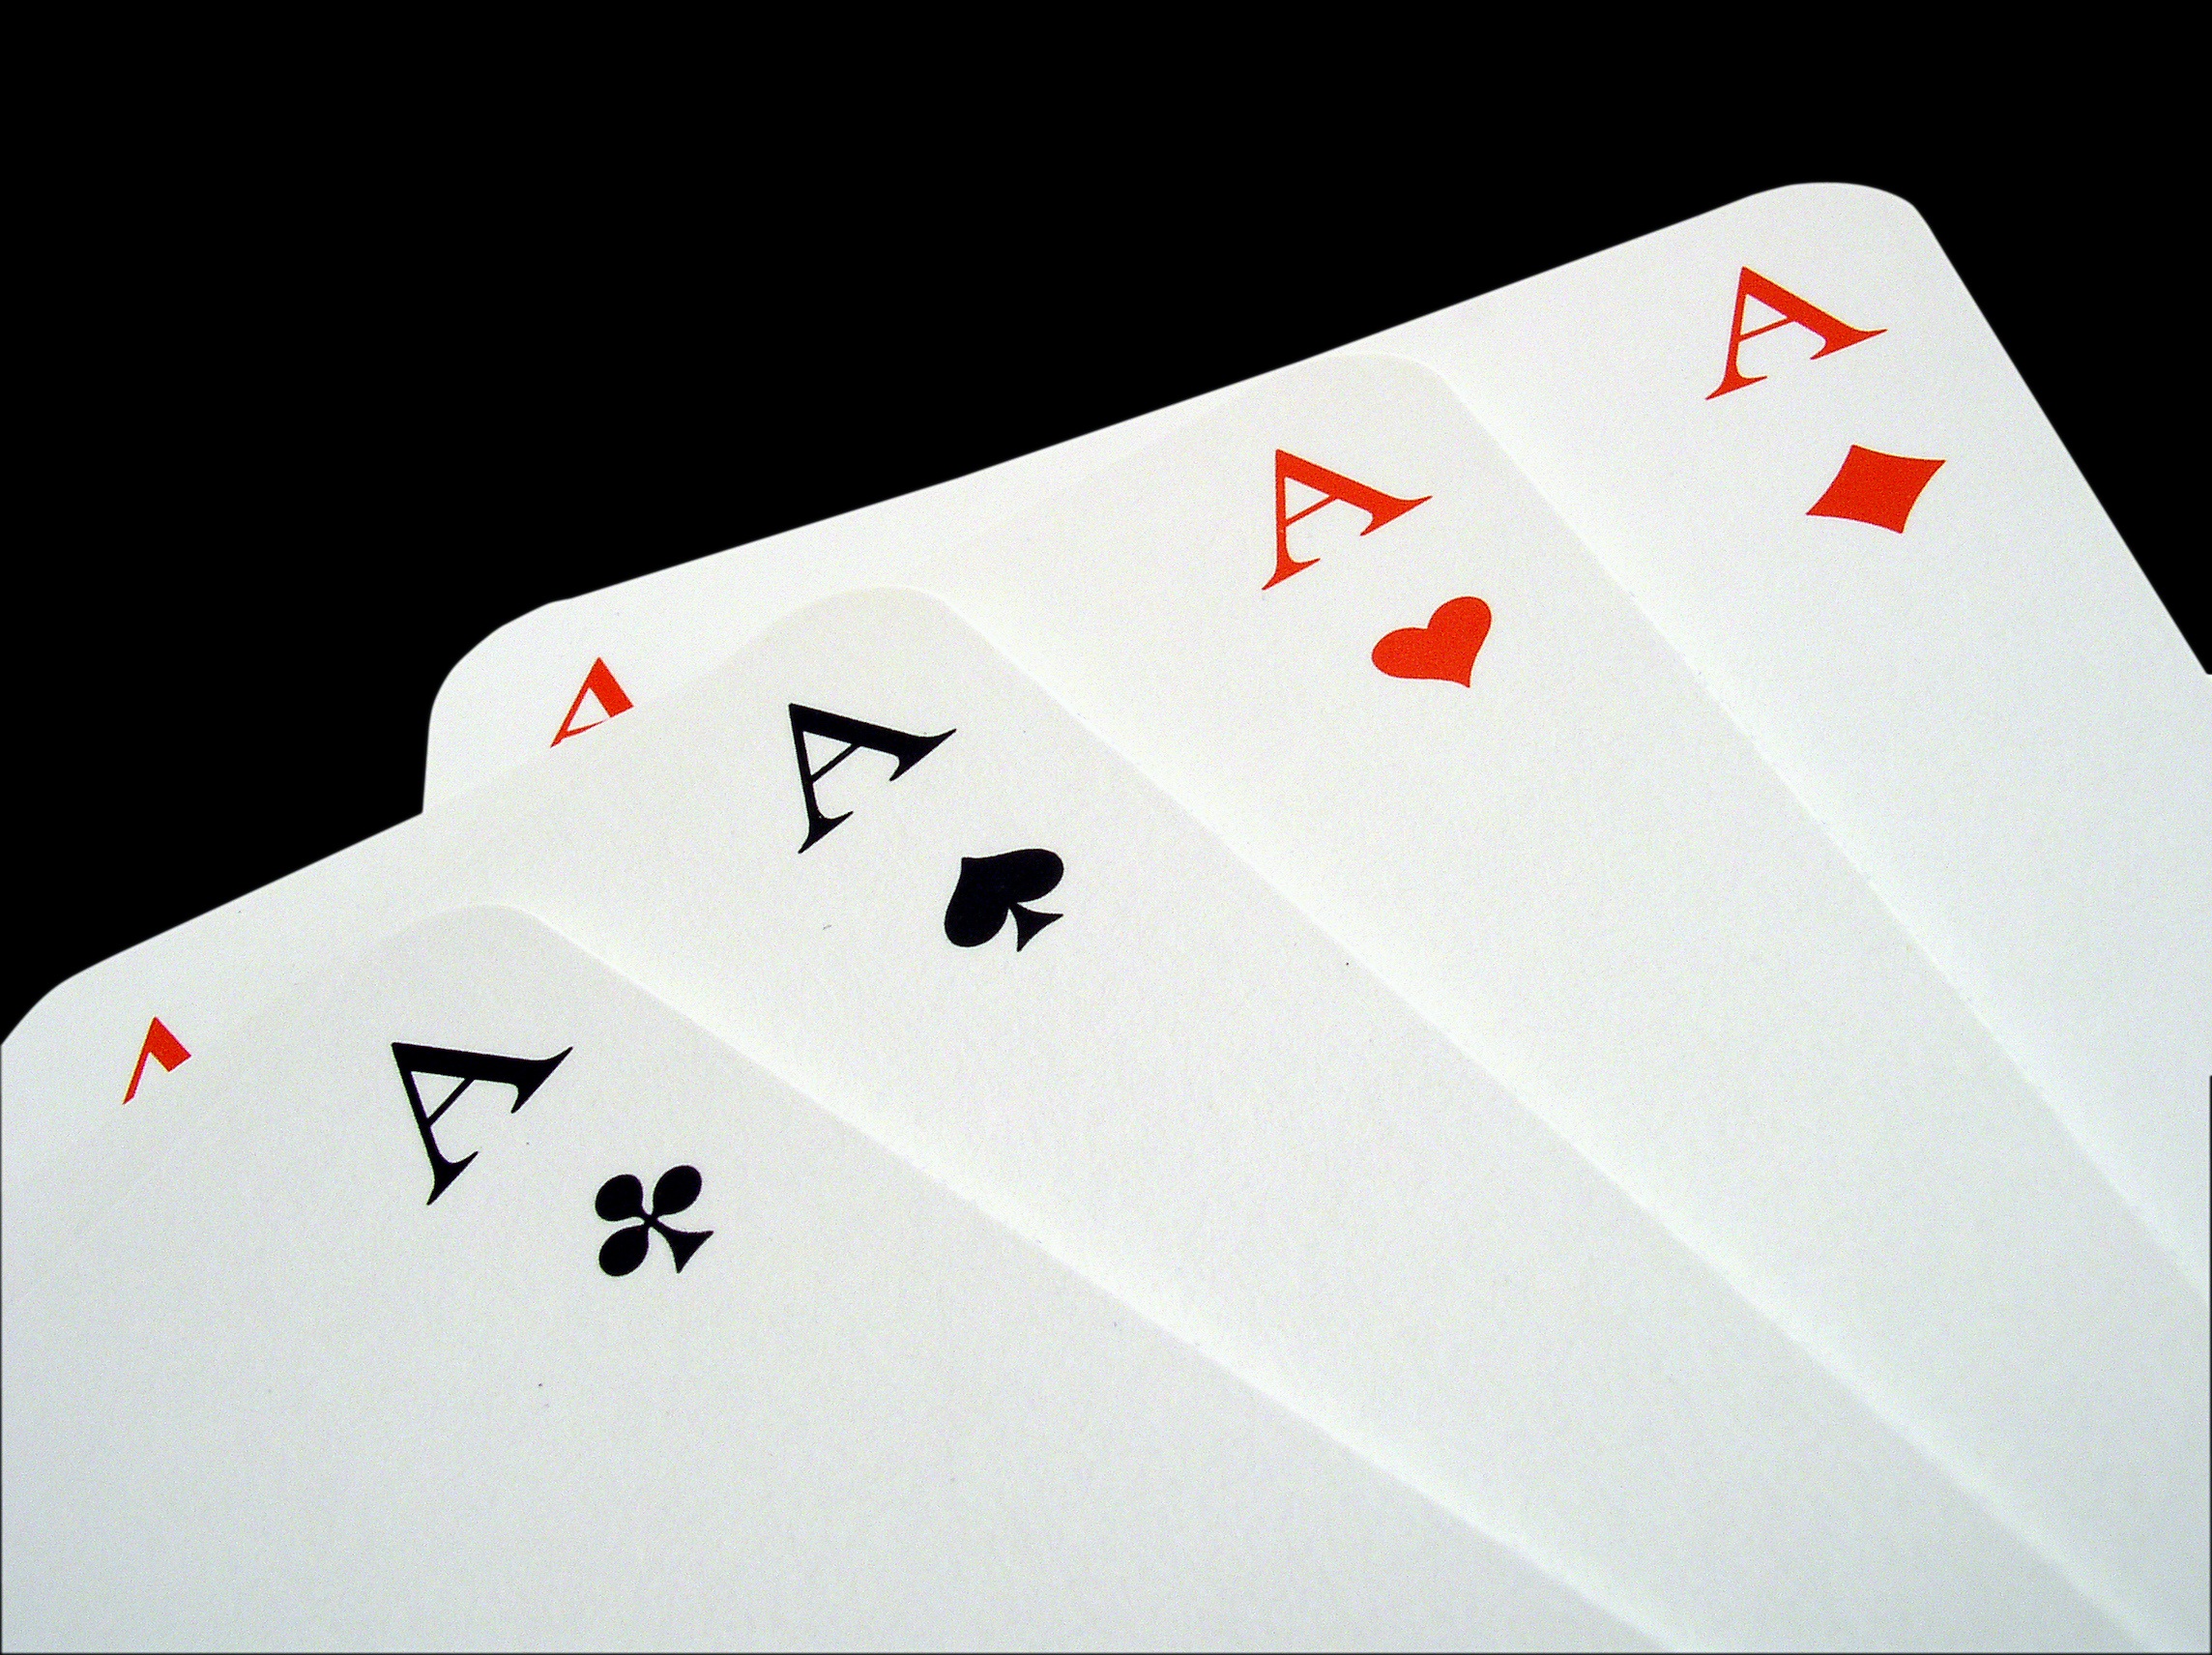
play, recreation, brand, font, illustration, gambling, games, poker, trumpf, playing cards, aces, card game